Etawah

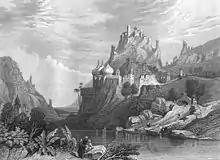
An engraving of ruins at Etawah, in the first half of the 19th century AD

It is believed that the land existed right from the Bronze Age in the medieval times. It once formed part of the ancient country of Panchala which is said to have extended from the foot of the Himalayas in the north to the river Chambal in the south. This region rose into great prominence during the period of Mahabharata. Many local traditions are attached to the modern Chakar Nagar which is a tehsil nearby which most probably seems to be Ekchakra mentioned in Mahabharata. It was Ekchakra where Pandavas along with their mother Kunti spent their secret abode of one year during the period of their exile. There is a belief that the city was founded by King Bharat. During the fourth century A.D., Guptas once again established imperial unity in India. The Chinese traveler Fa-Hien also visited a city named ‘A-lo i.e. Alvi, which has been identified with modern Airwa nearly town, and spent his treat at the Dragon Shrine. Fa-Hien described it as "a city near a large forest" (atavi). There are the remains of Buddhist and Jain temples evidently of every ancient date in large number. In the ninth and tenth centuries, this region was under the rule of Gurjara Pratihara rulers. The conquest of Kannauj by Nagabhata II handed Pratiharas control over this region. But the place was said to be evolved as an affluent region under Mihir Bhoj, the Pratihara King.